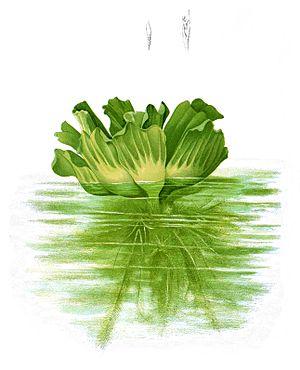
Pistia stratiotes, parfois appelée « laitue d’eau », « salade d’eau » ou « chou aquatique », est une espèce de plantes aquatiques de la famille des Araceae. Cette plante est maintenant pantropicale : on la trouve en Amérique, en Asie, en Afrique, en Océanie et elle est introduite en Europe. C'est la seule espèce actuellement acceptée du genre Pistia.